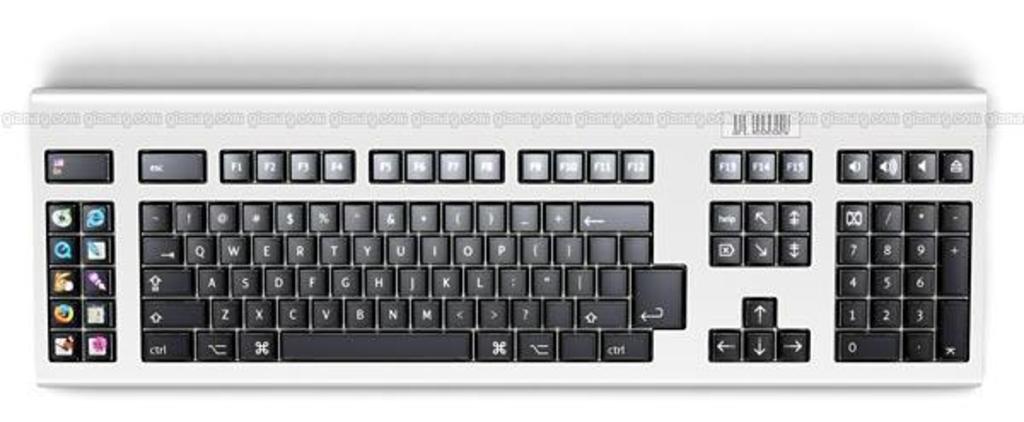
Label: others